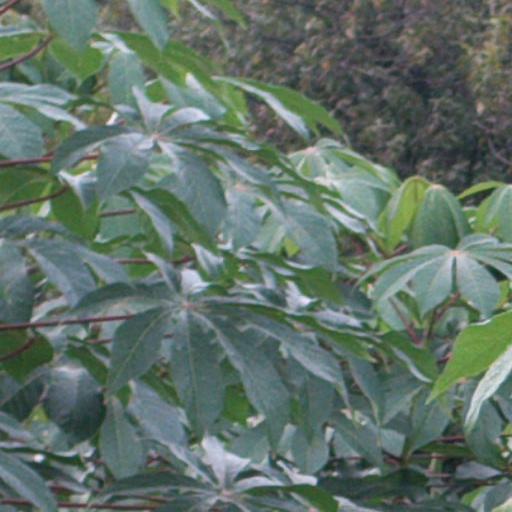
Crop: cassava